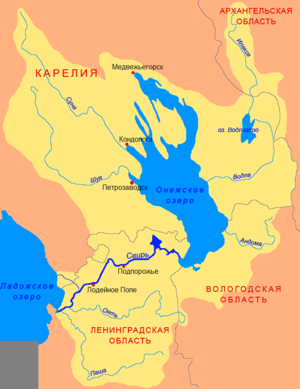
La rivière Vodla est un cours d'eau du sud-est de la République de Carélie en Russie.
Le Svir est une rivière du nord-ouest de la Russie européenne. Il marque la limite sud de la province de Carélie.
L'Andoma est une rivière du Nord-ouest de l'oblast de Vologda, en Russie. Elle prend sa source dans le lac Groptozero et coule jusqu'au lac Onega. Elle est longue de 156 km et son bassin versant a une superficie de 2 570 km².